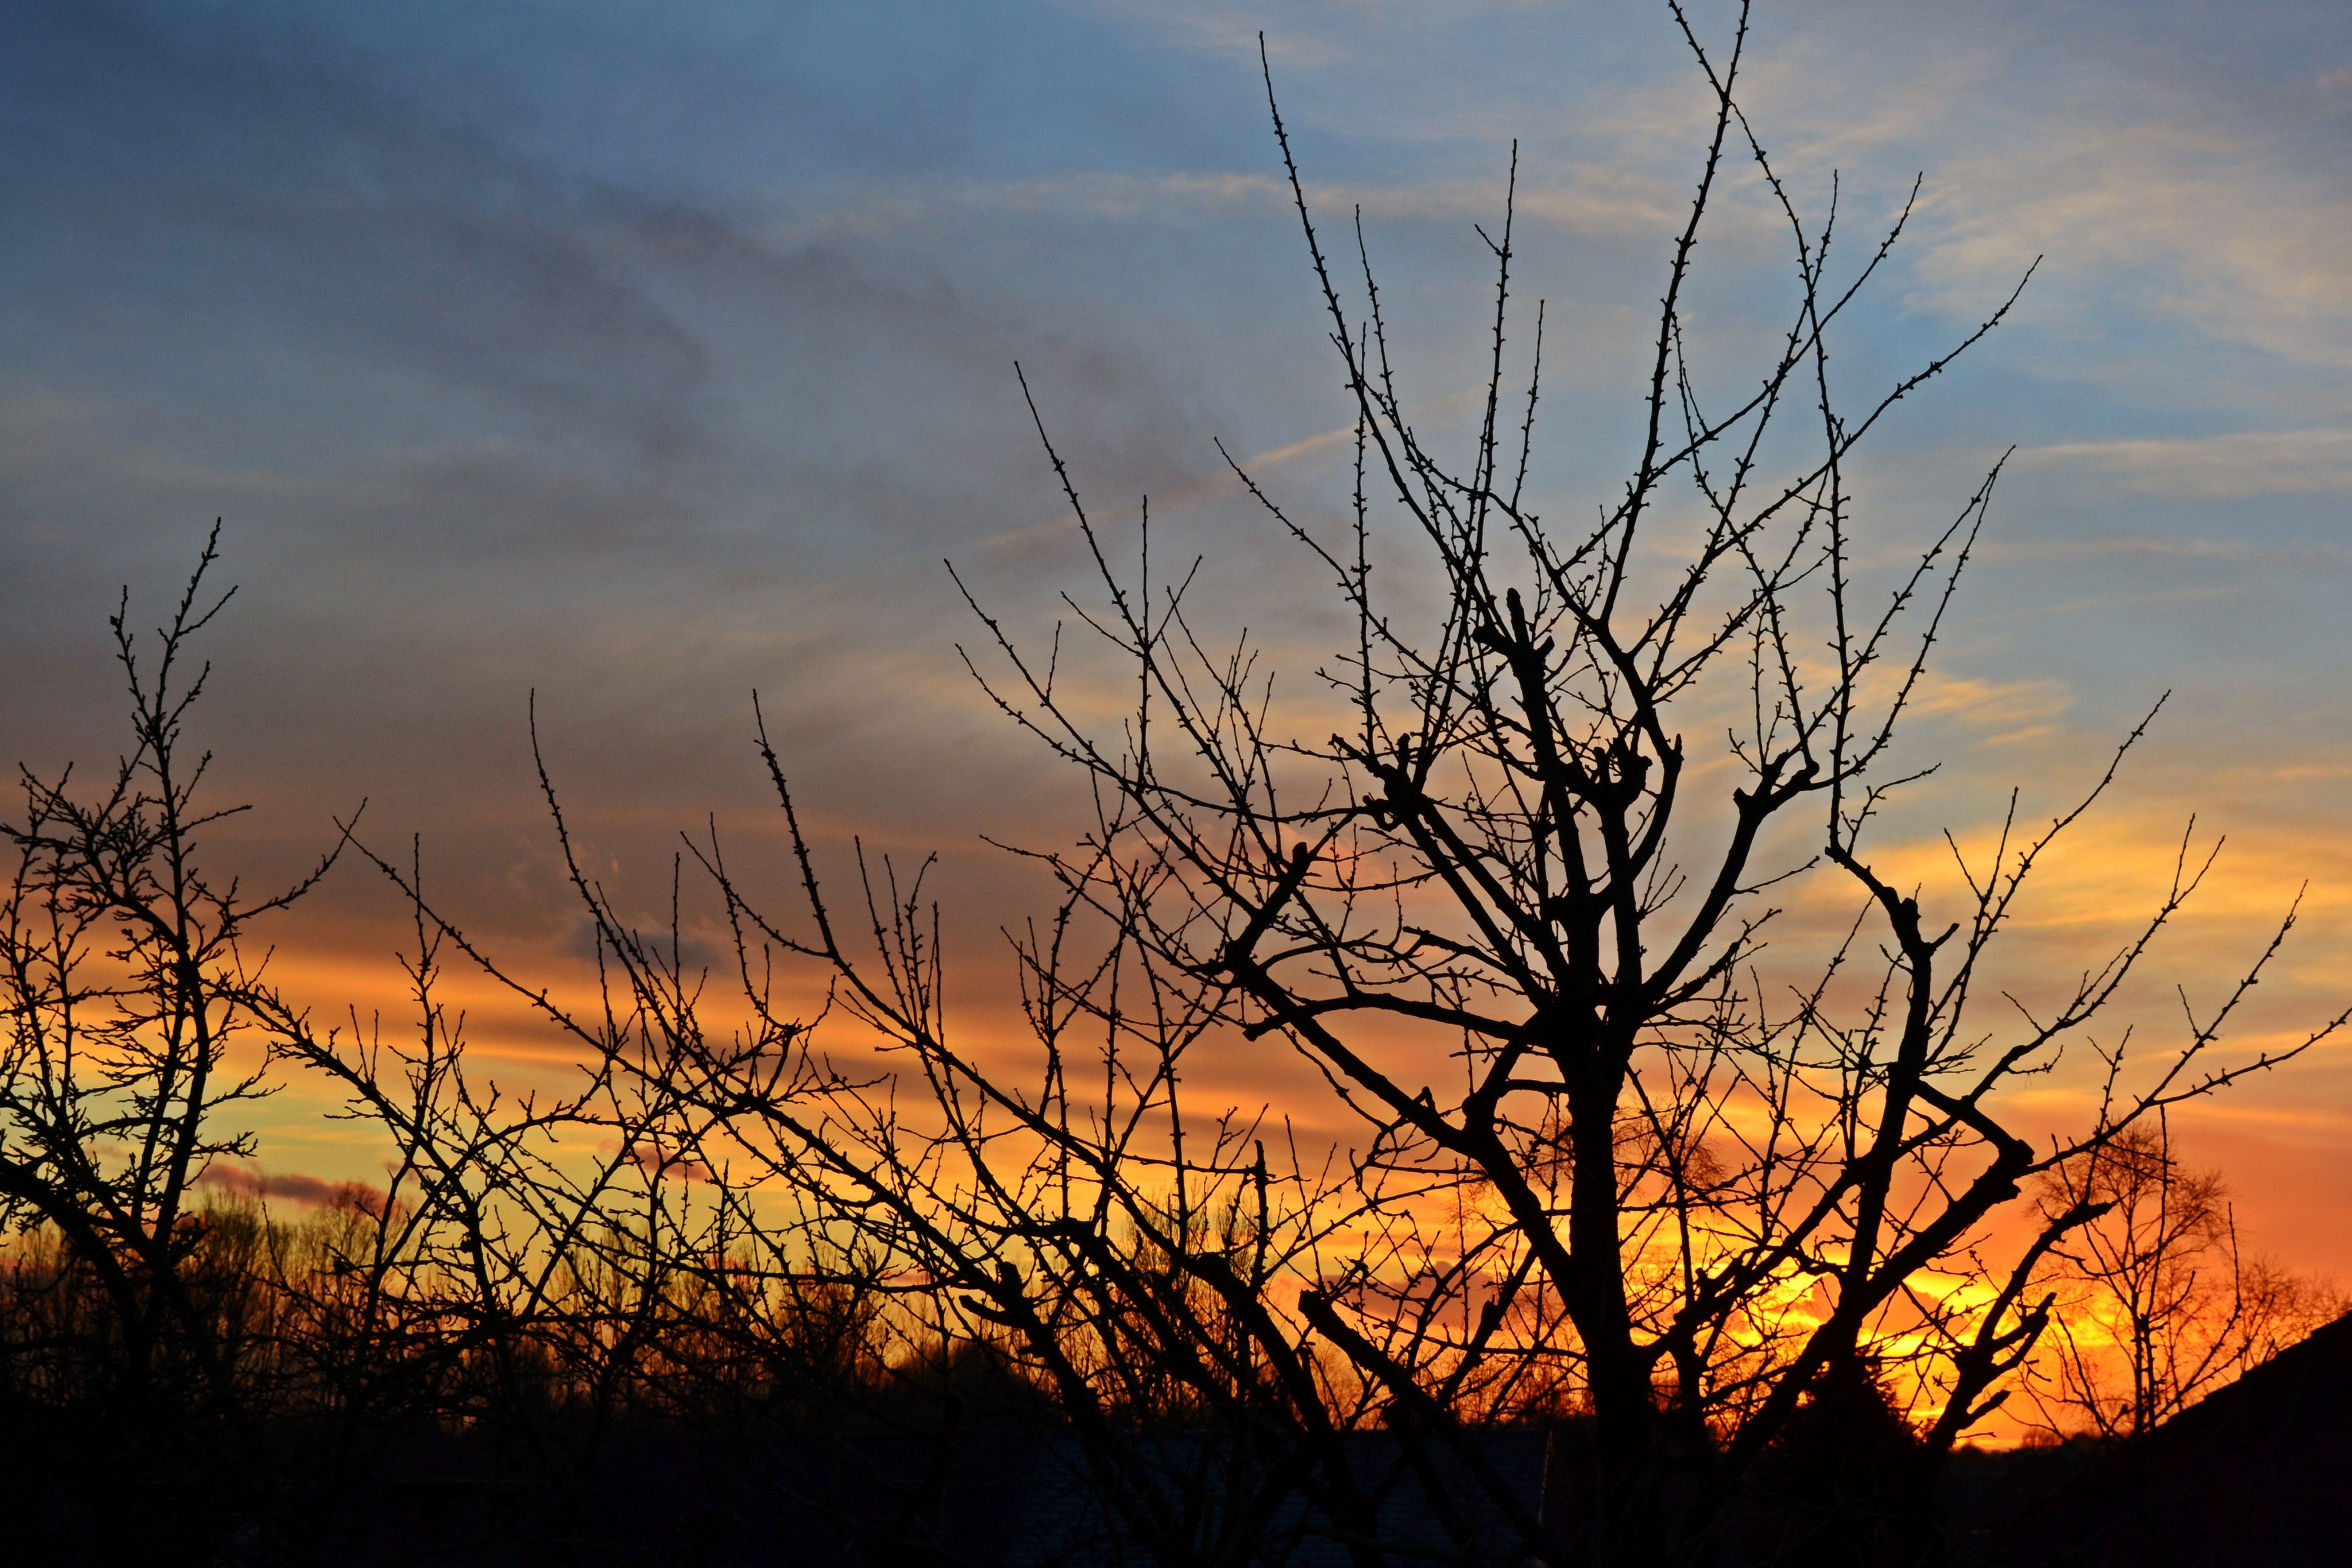
landscape, tree, nature, branch, silhouette, cloud, sky, sun, sunrise, sunset, field, prairie, sunlight, air, morning, dawn, dusk, evening, orange, blue, savanna, brand, trees, evening sun, afterglow, evening sky, setting sun, colorful sunset, evening red, atmospheric phenomenon, woody plant